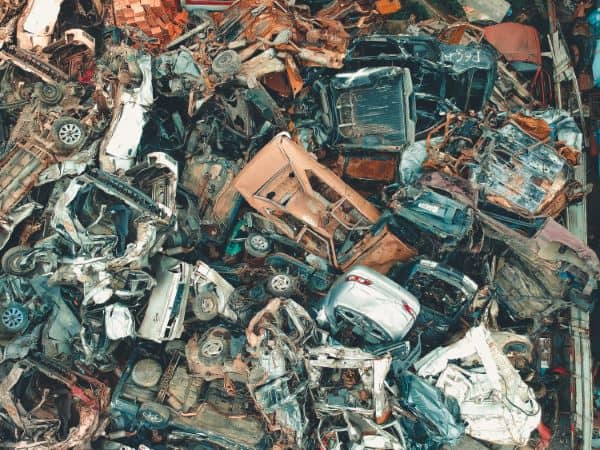
Label: trash